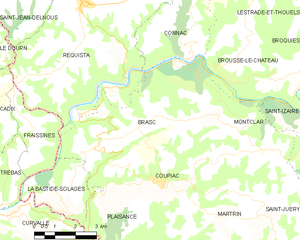
Brasc est une commune française, située dans le département de l'Aveyron, en région Occitanie.